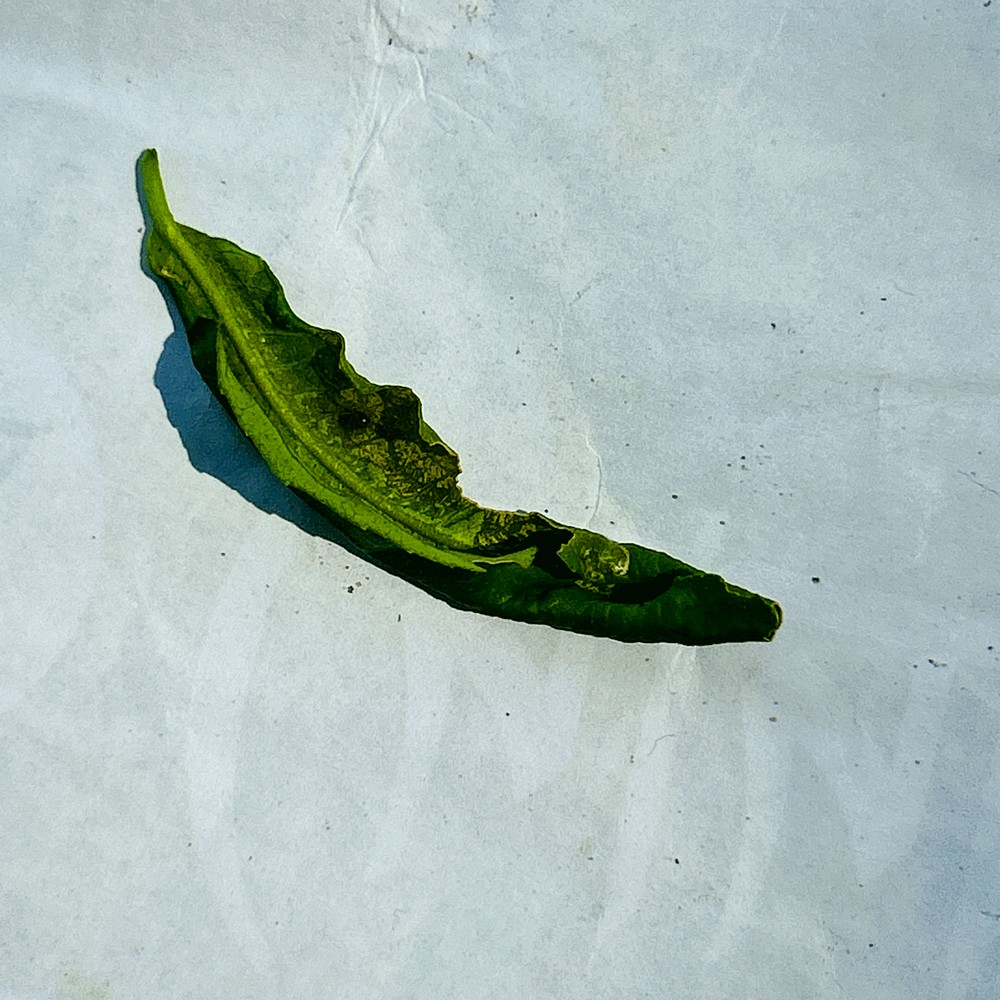
Label: Curl Virus